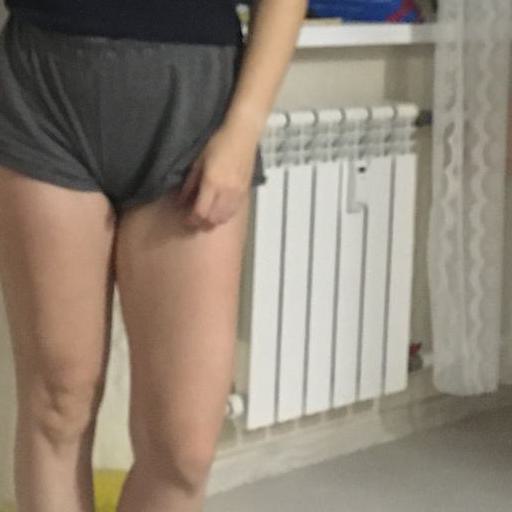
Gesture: no_gesture